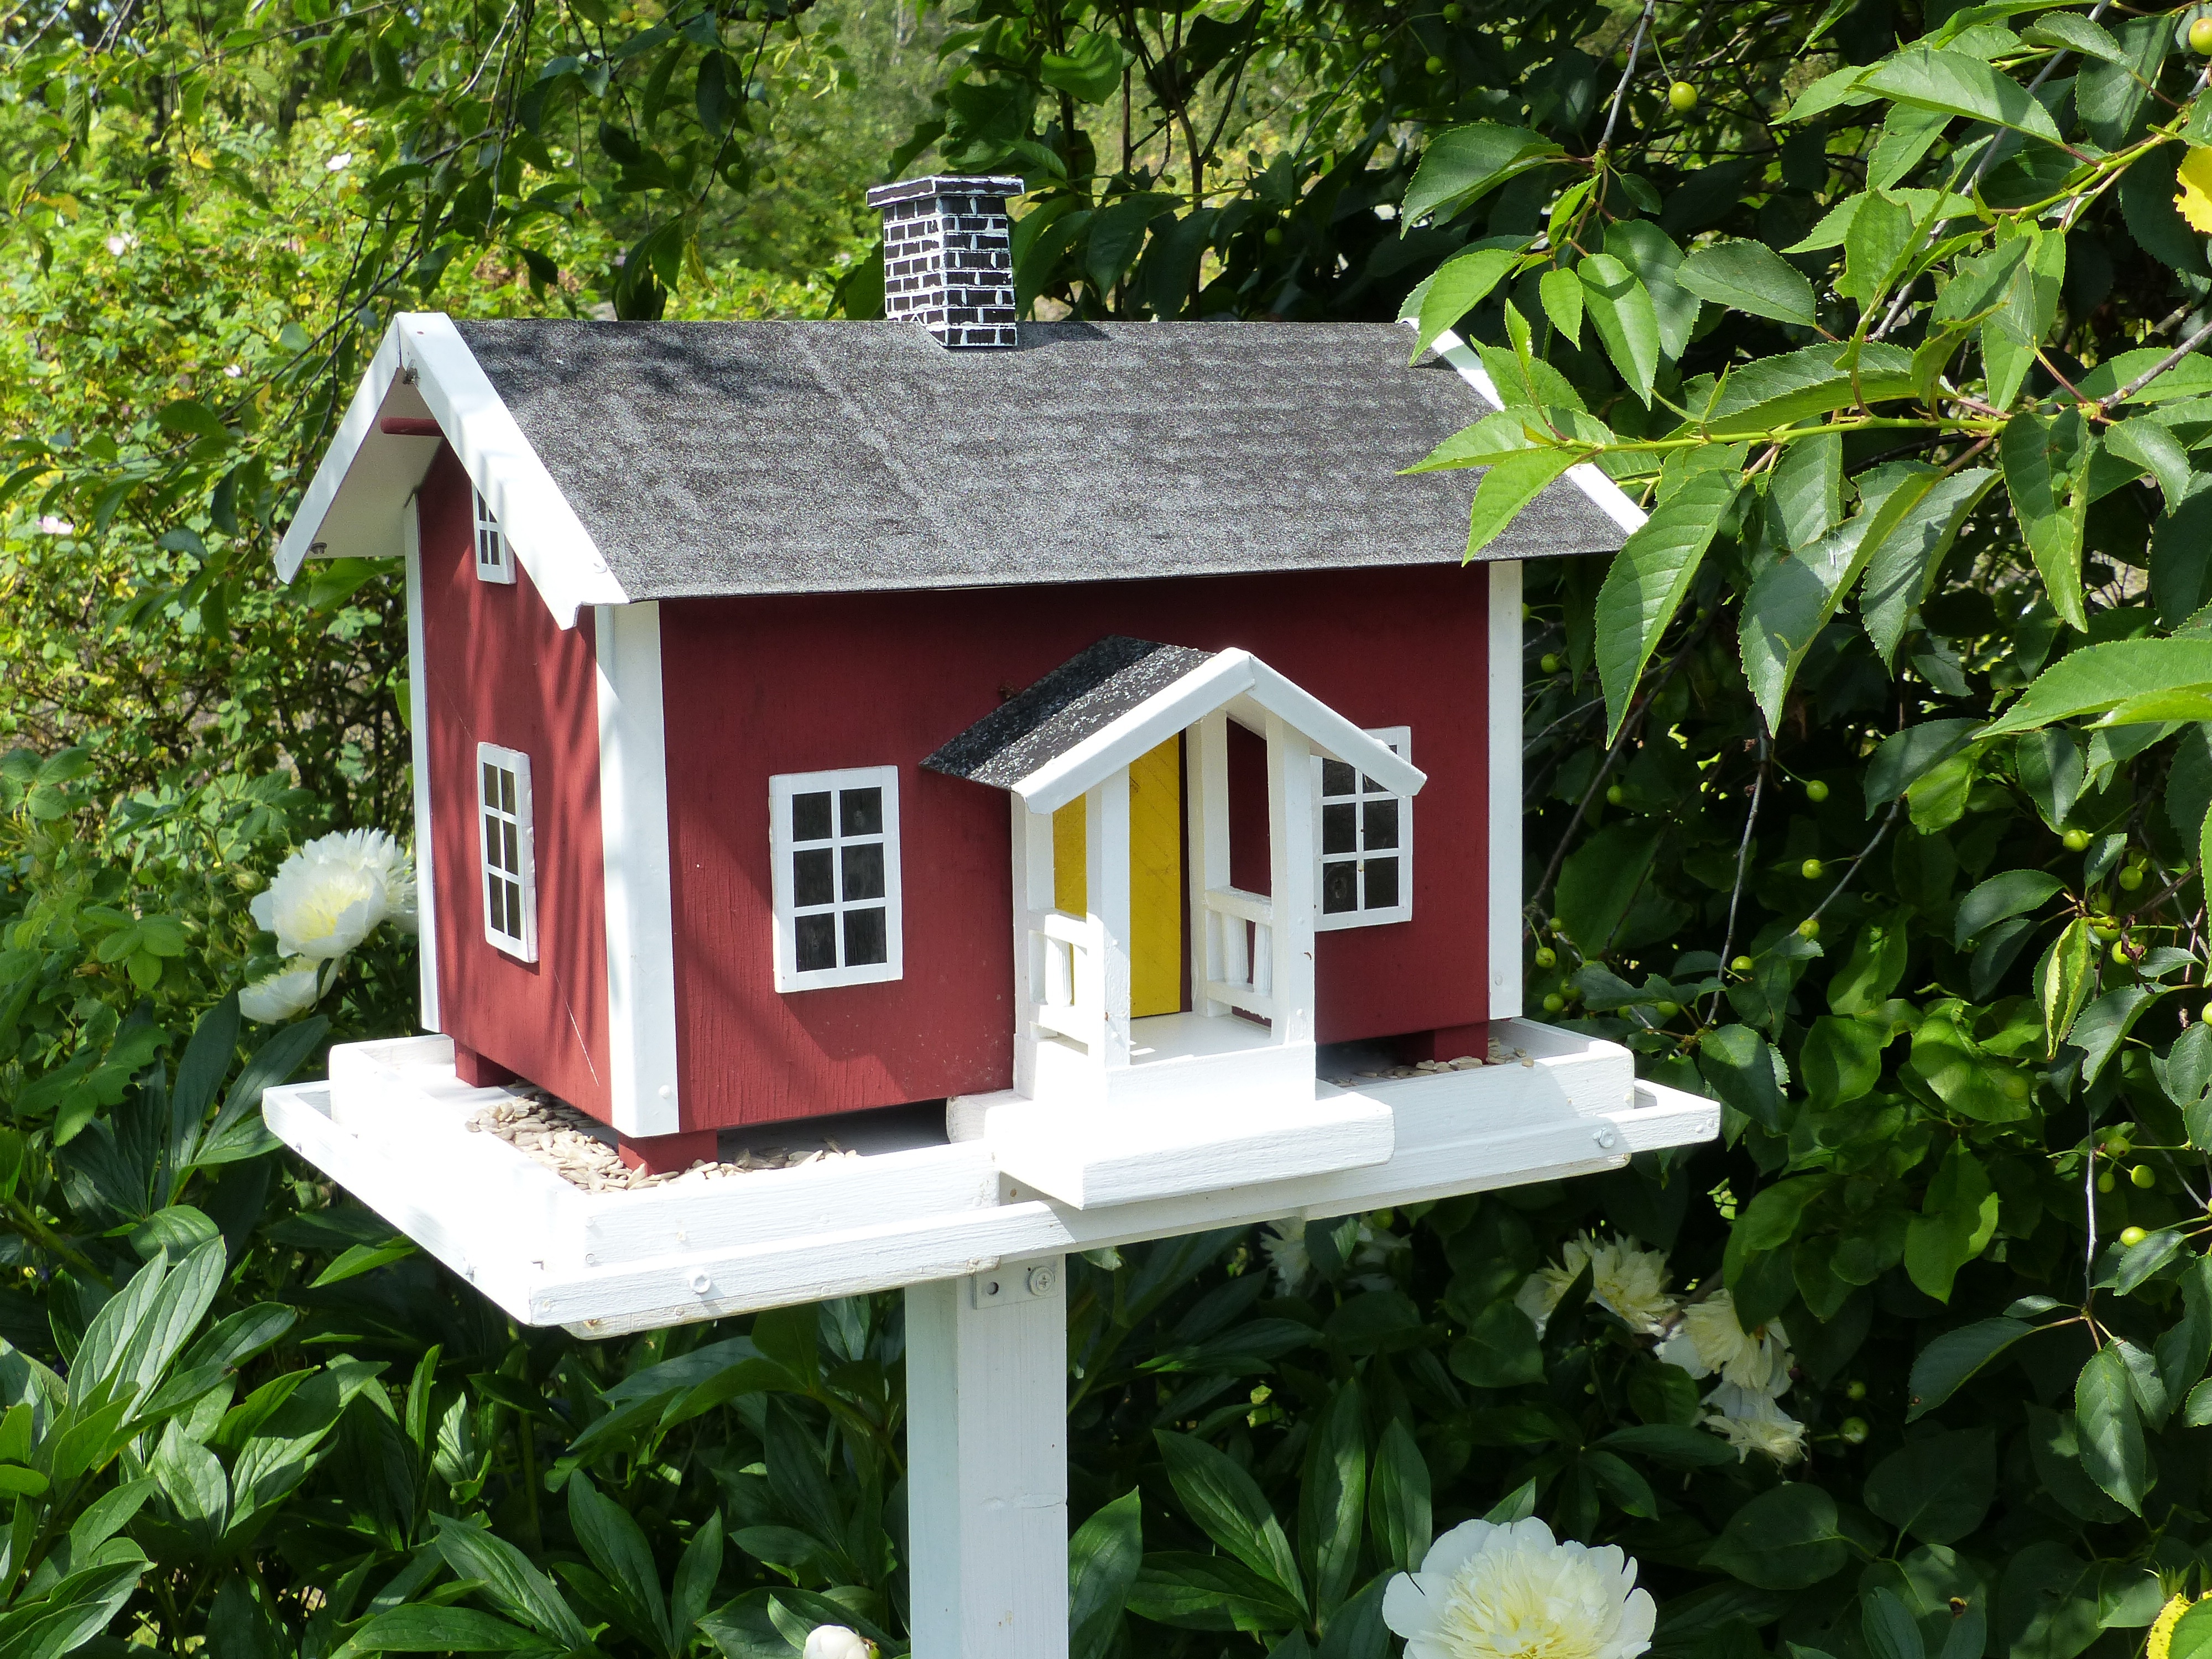
house, summer, cottage, garden, colors, bird houses, outdoor structure